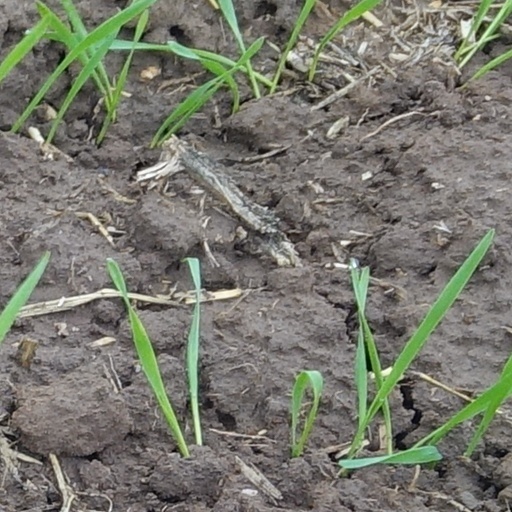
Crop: wheat